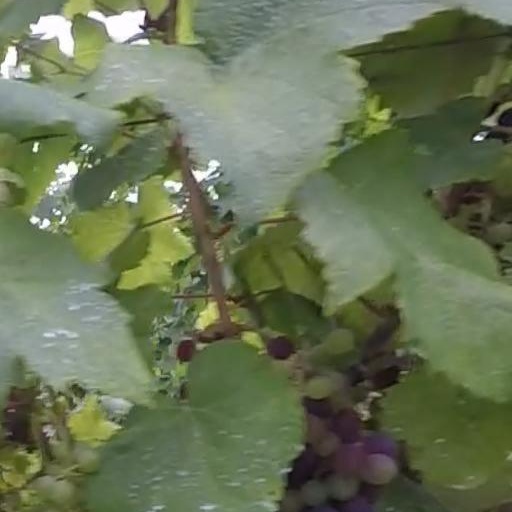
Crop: grape